Japanese battleship Kashima

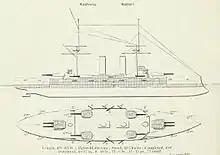
Line drawing of the "Katori"-class battleships from "Brassey's Naval Annual" 1912

The "Katori"-class ships were ordered just before the start of the Russo-Japanese War in 1904 as improved versions of the Royal Navy's s. "Kashima" was long overall and had a beam of . She had a full-load draught of and normally displaced and had a crew of 864 officers and enlisted men. The ship was powered by two vertical triple-expansion steam engines using steam generated by 20 Niclausse boilers. The engines were rated at , using forced draught, and were designed to reach a top speed of . "Kashima", however, reached a top speed of from on her sea trials on 4 April 1906. She carried a maximum of of coal and of fuel oil which was sprayed on the coal to increase their power. This allowed her to steam for at a speed of .